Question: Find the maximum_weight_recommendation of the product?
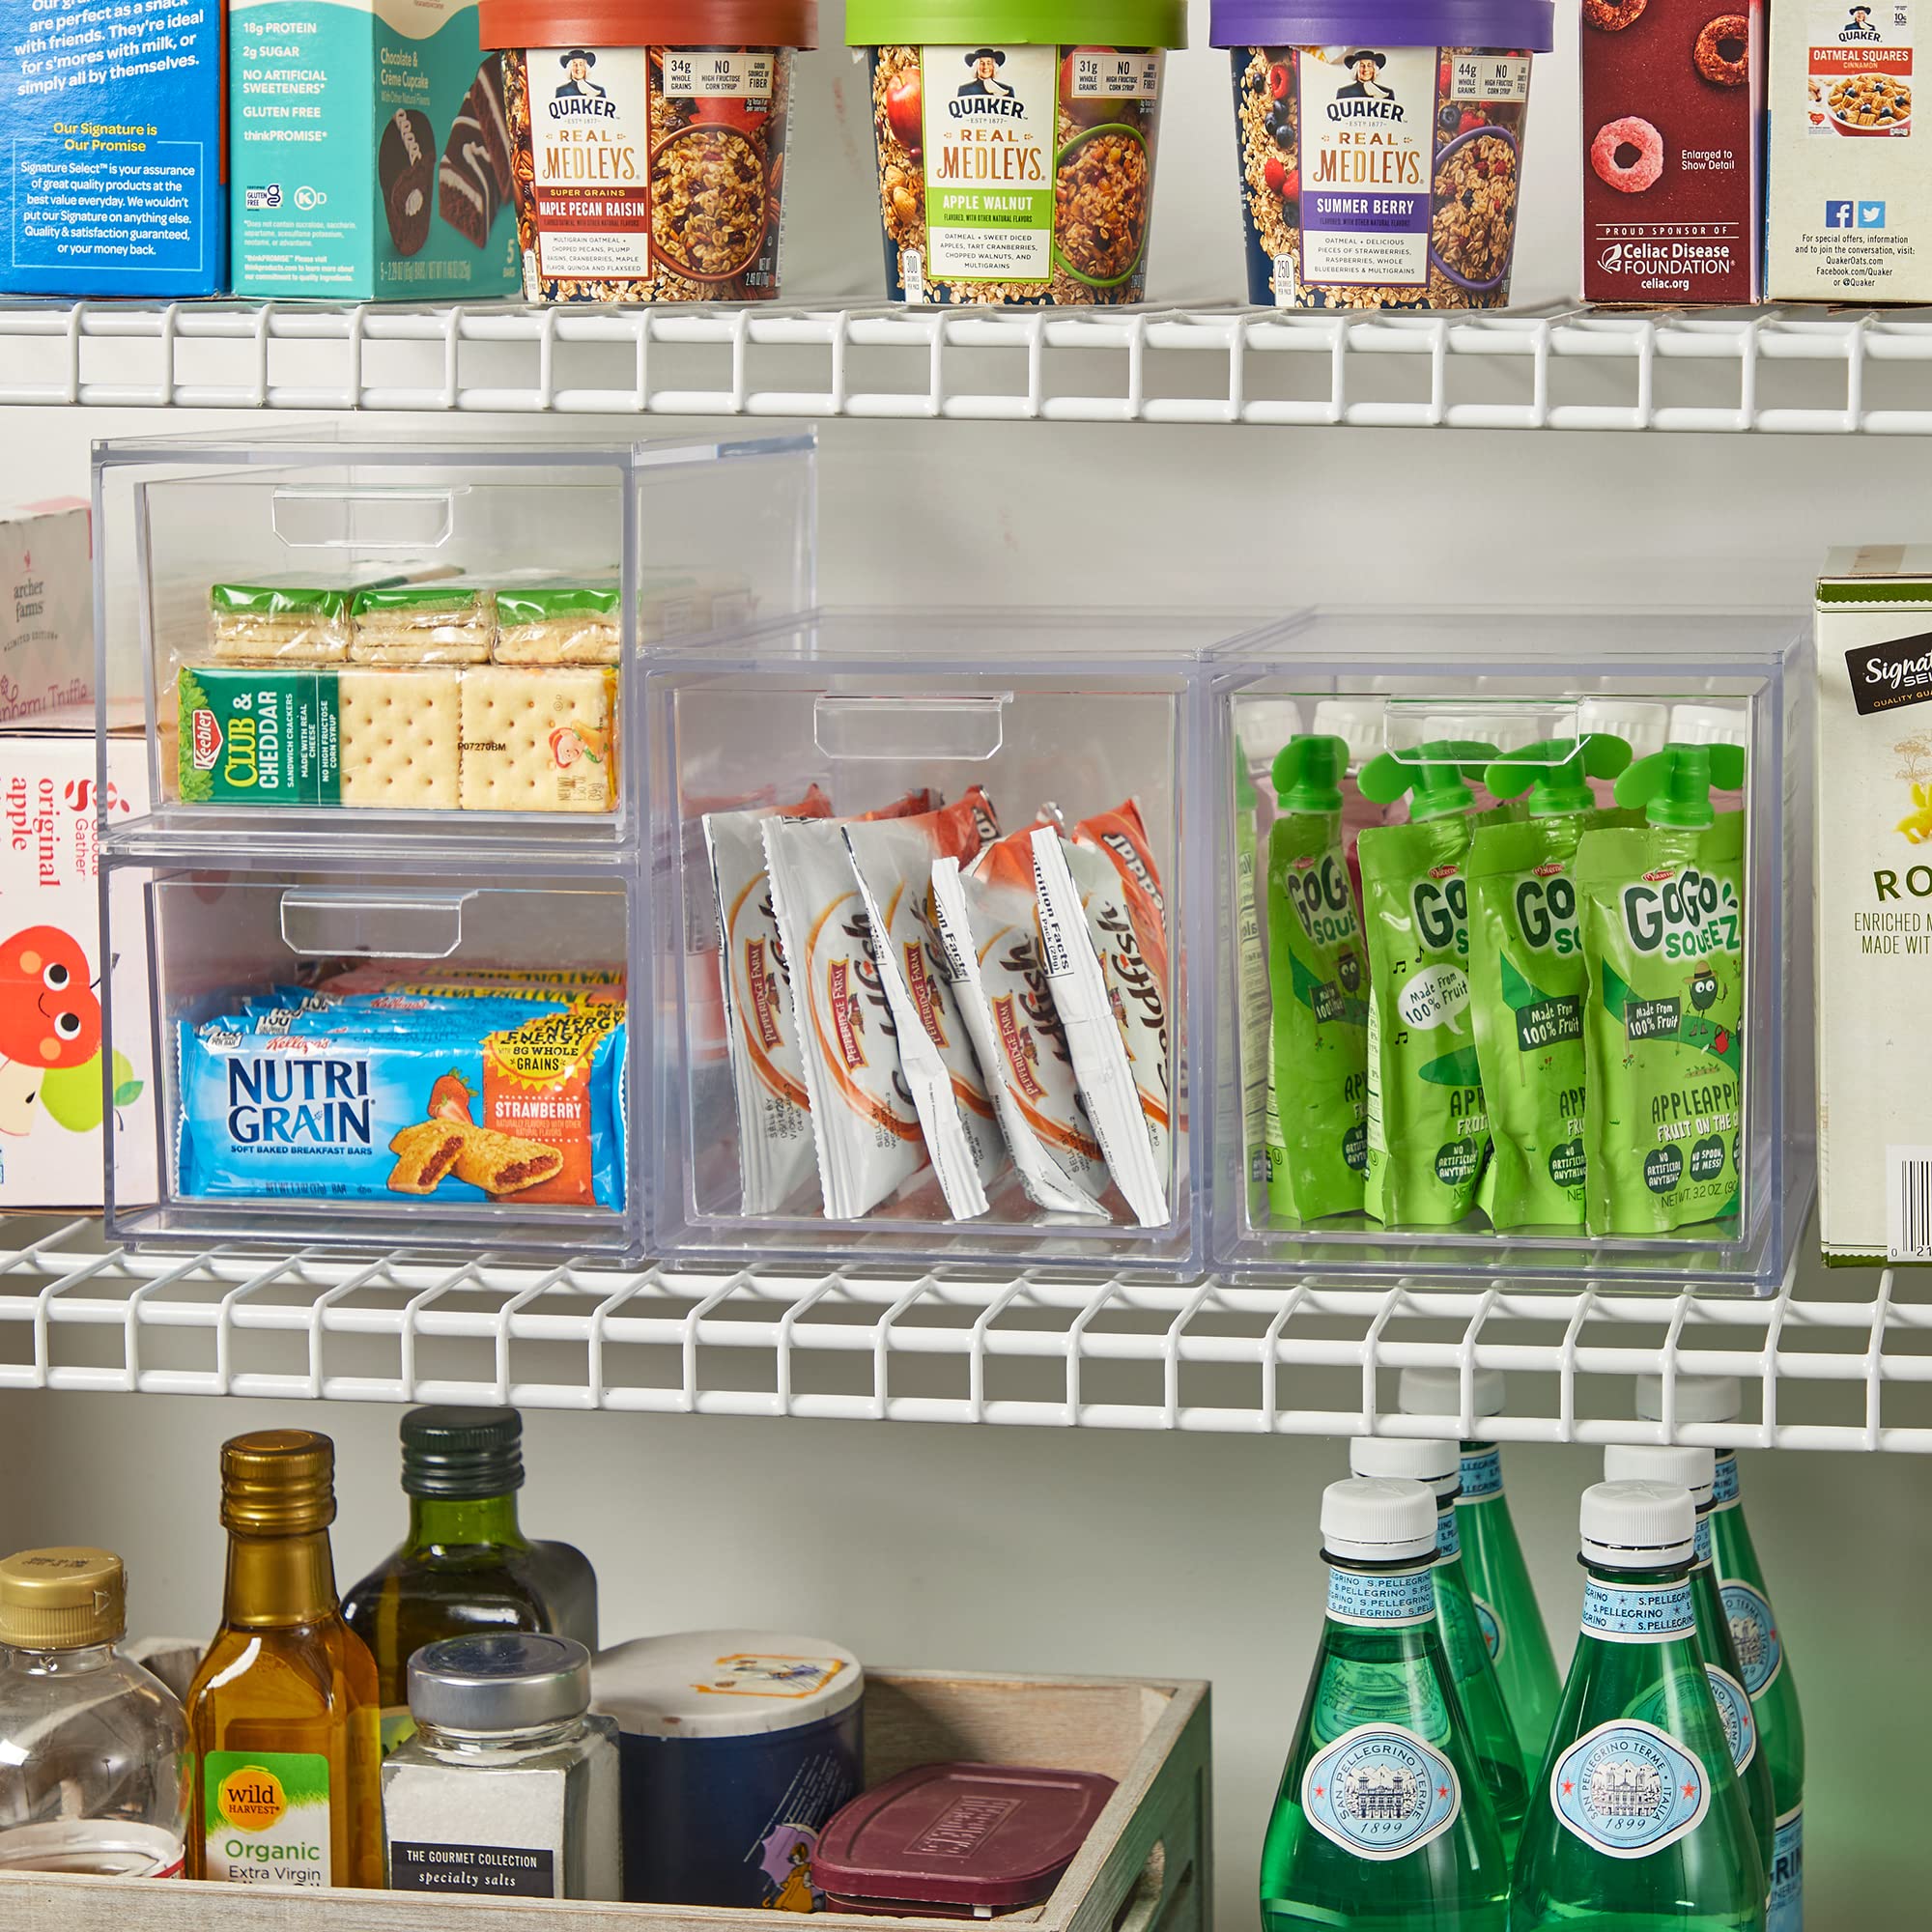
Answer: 18.0 gram